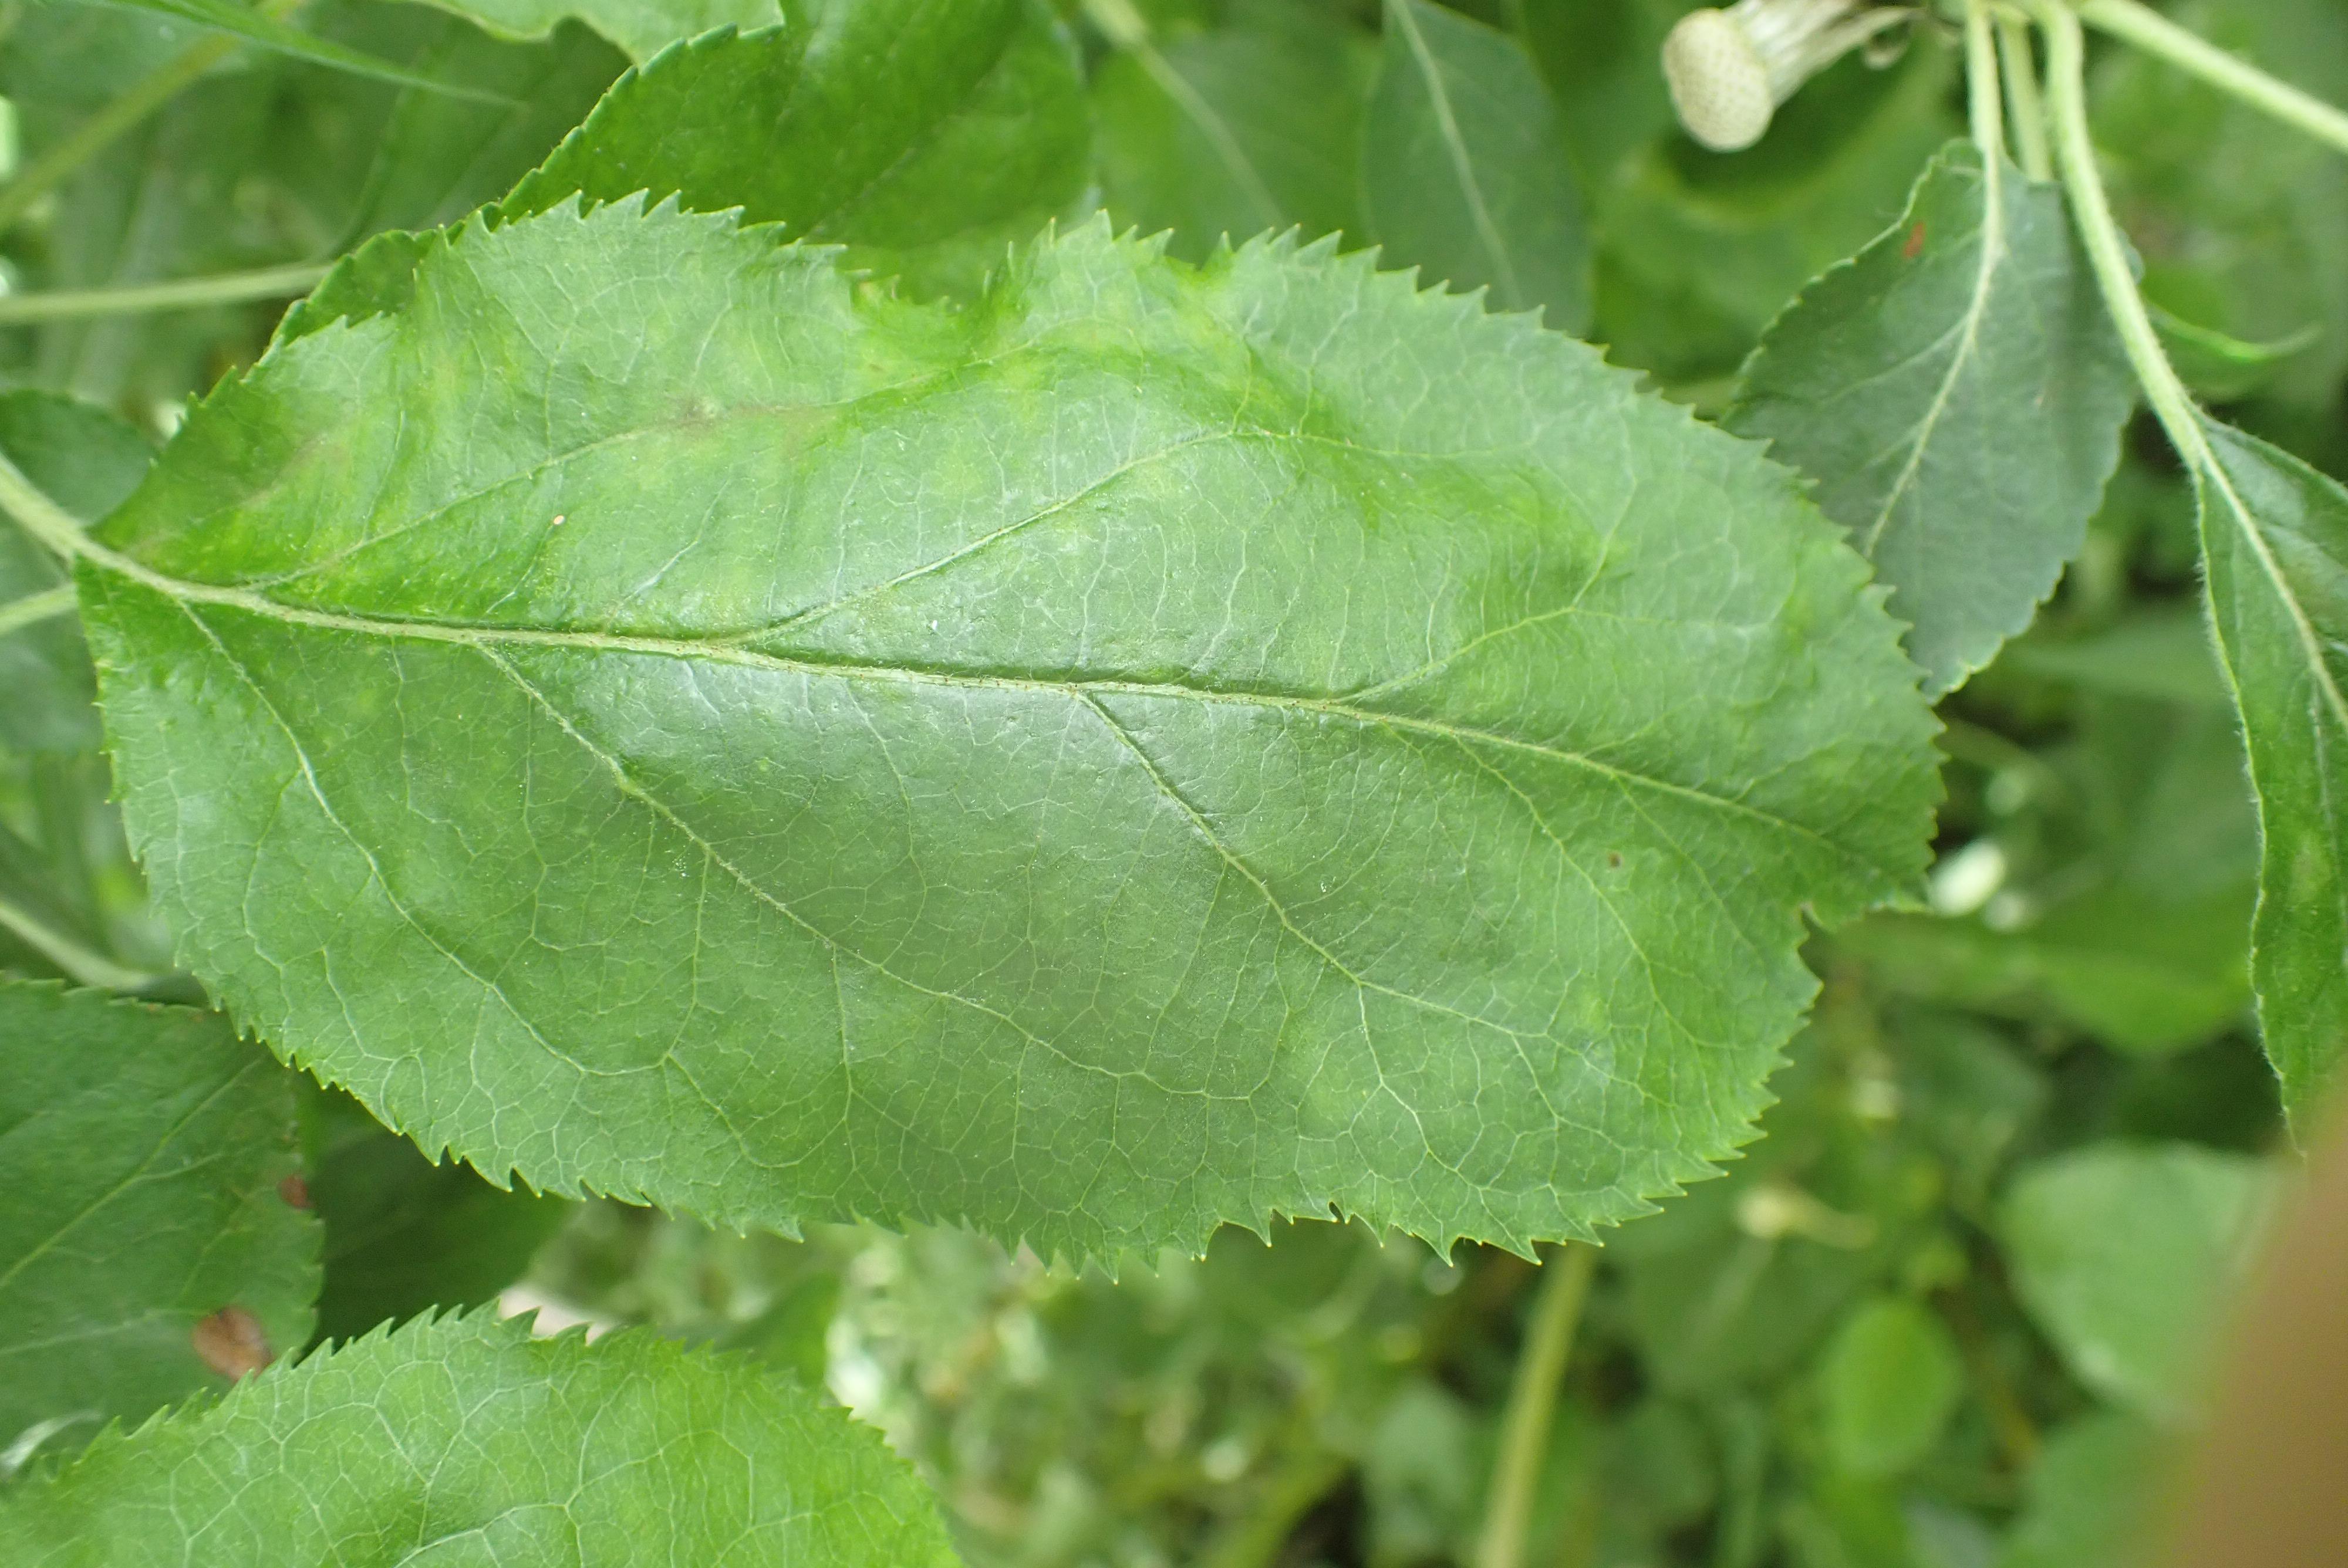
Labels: scab